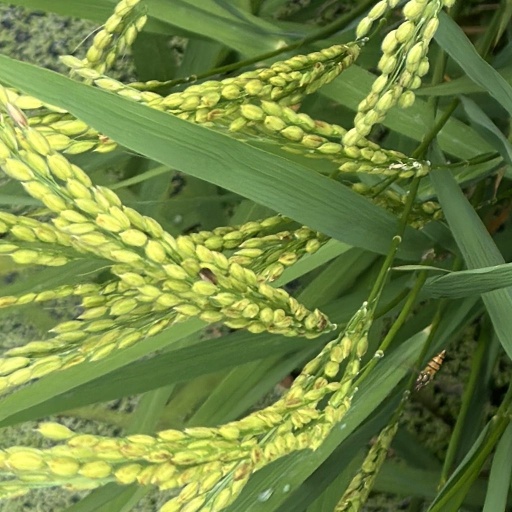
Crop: rice